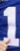
Number: 1